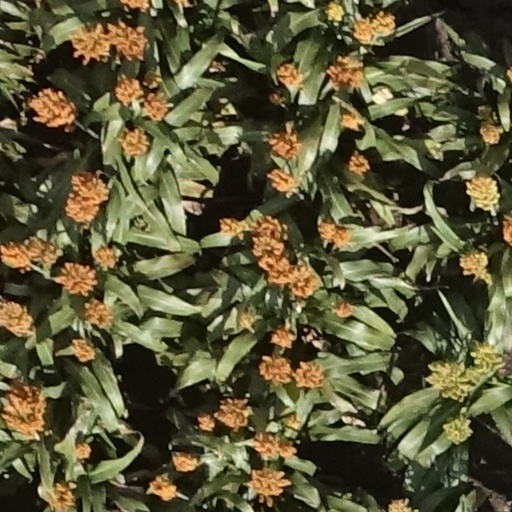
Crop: sorghum